Cambodia–United States relations

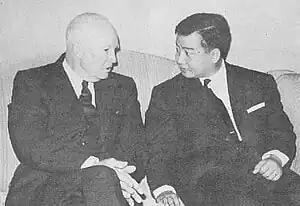
President Dwight D. Eisenhower and Prince Norodom Sihanouk in 1959

Between 1955 and 1963, the United States provided $409.6 million in economic grant aid and $83.7 million in military assistance. This aid was used primarily to repair damage caused by the Indochina War, to support internal security forces, and for the construction of an all-weather road to the seaport of Sihanoukville, which gave Cambodia its first direct access to the sea and access to the southwestern hinterlands. Relations deteriorated in the early 1960s. Diplomatic relations were broken by Cambodia in May 1965, but were reestablished on July 2, 1969. U.S. relations continued after the establishment of the Khmer Republic until the U.S. mission was evacuated during the fall of Phnom Penh on April 12, 1975.